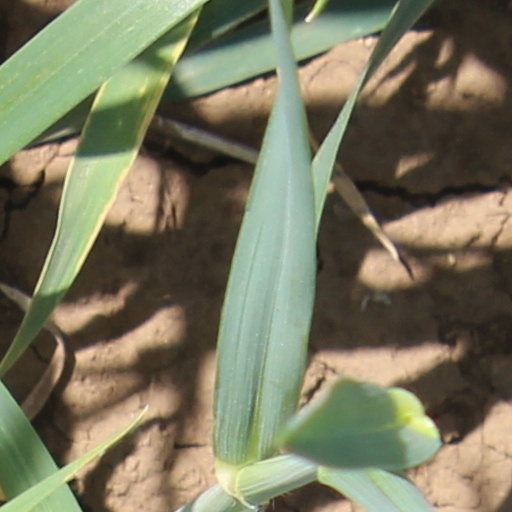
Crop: wheat